Pepsi Orange Streak

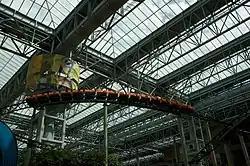
Pepsi Orange Streak(After Re-Theming)

Pepsi Orange Streak (formerly known as Pepsi Ripsaw) is a custom Zierer roller coaster located in Nickelodeon Universe in the Mall of America. It is located in the west side of the park, and debuted with the park in August 1992. Some of its features include two lift hills, a tunnel through the Log Chute, and three large helices, twisting its way through the park. The ride is sponsored by Pepsi, Mall of America's official soft drink.